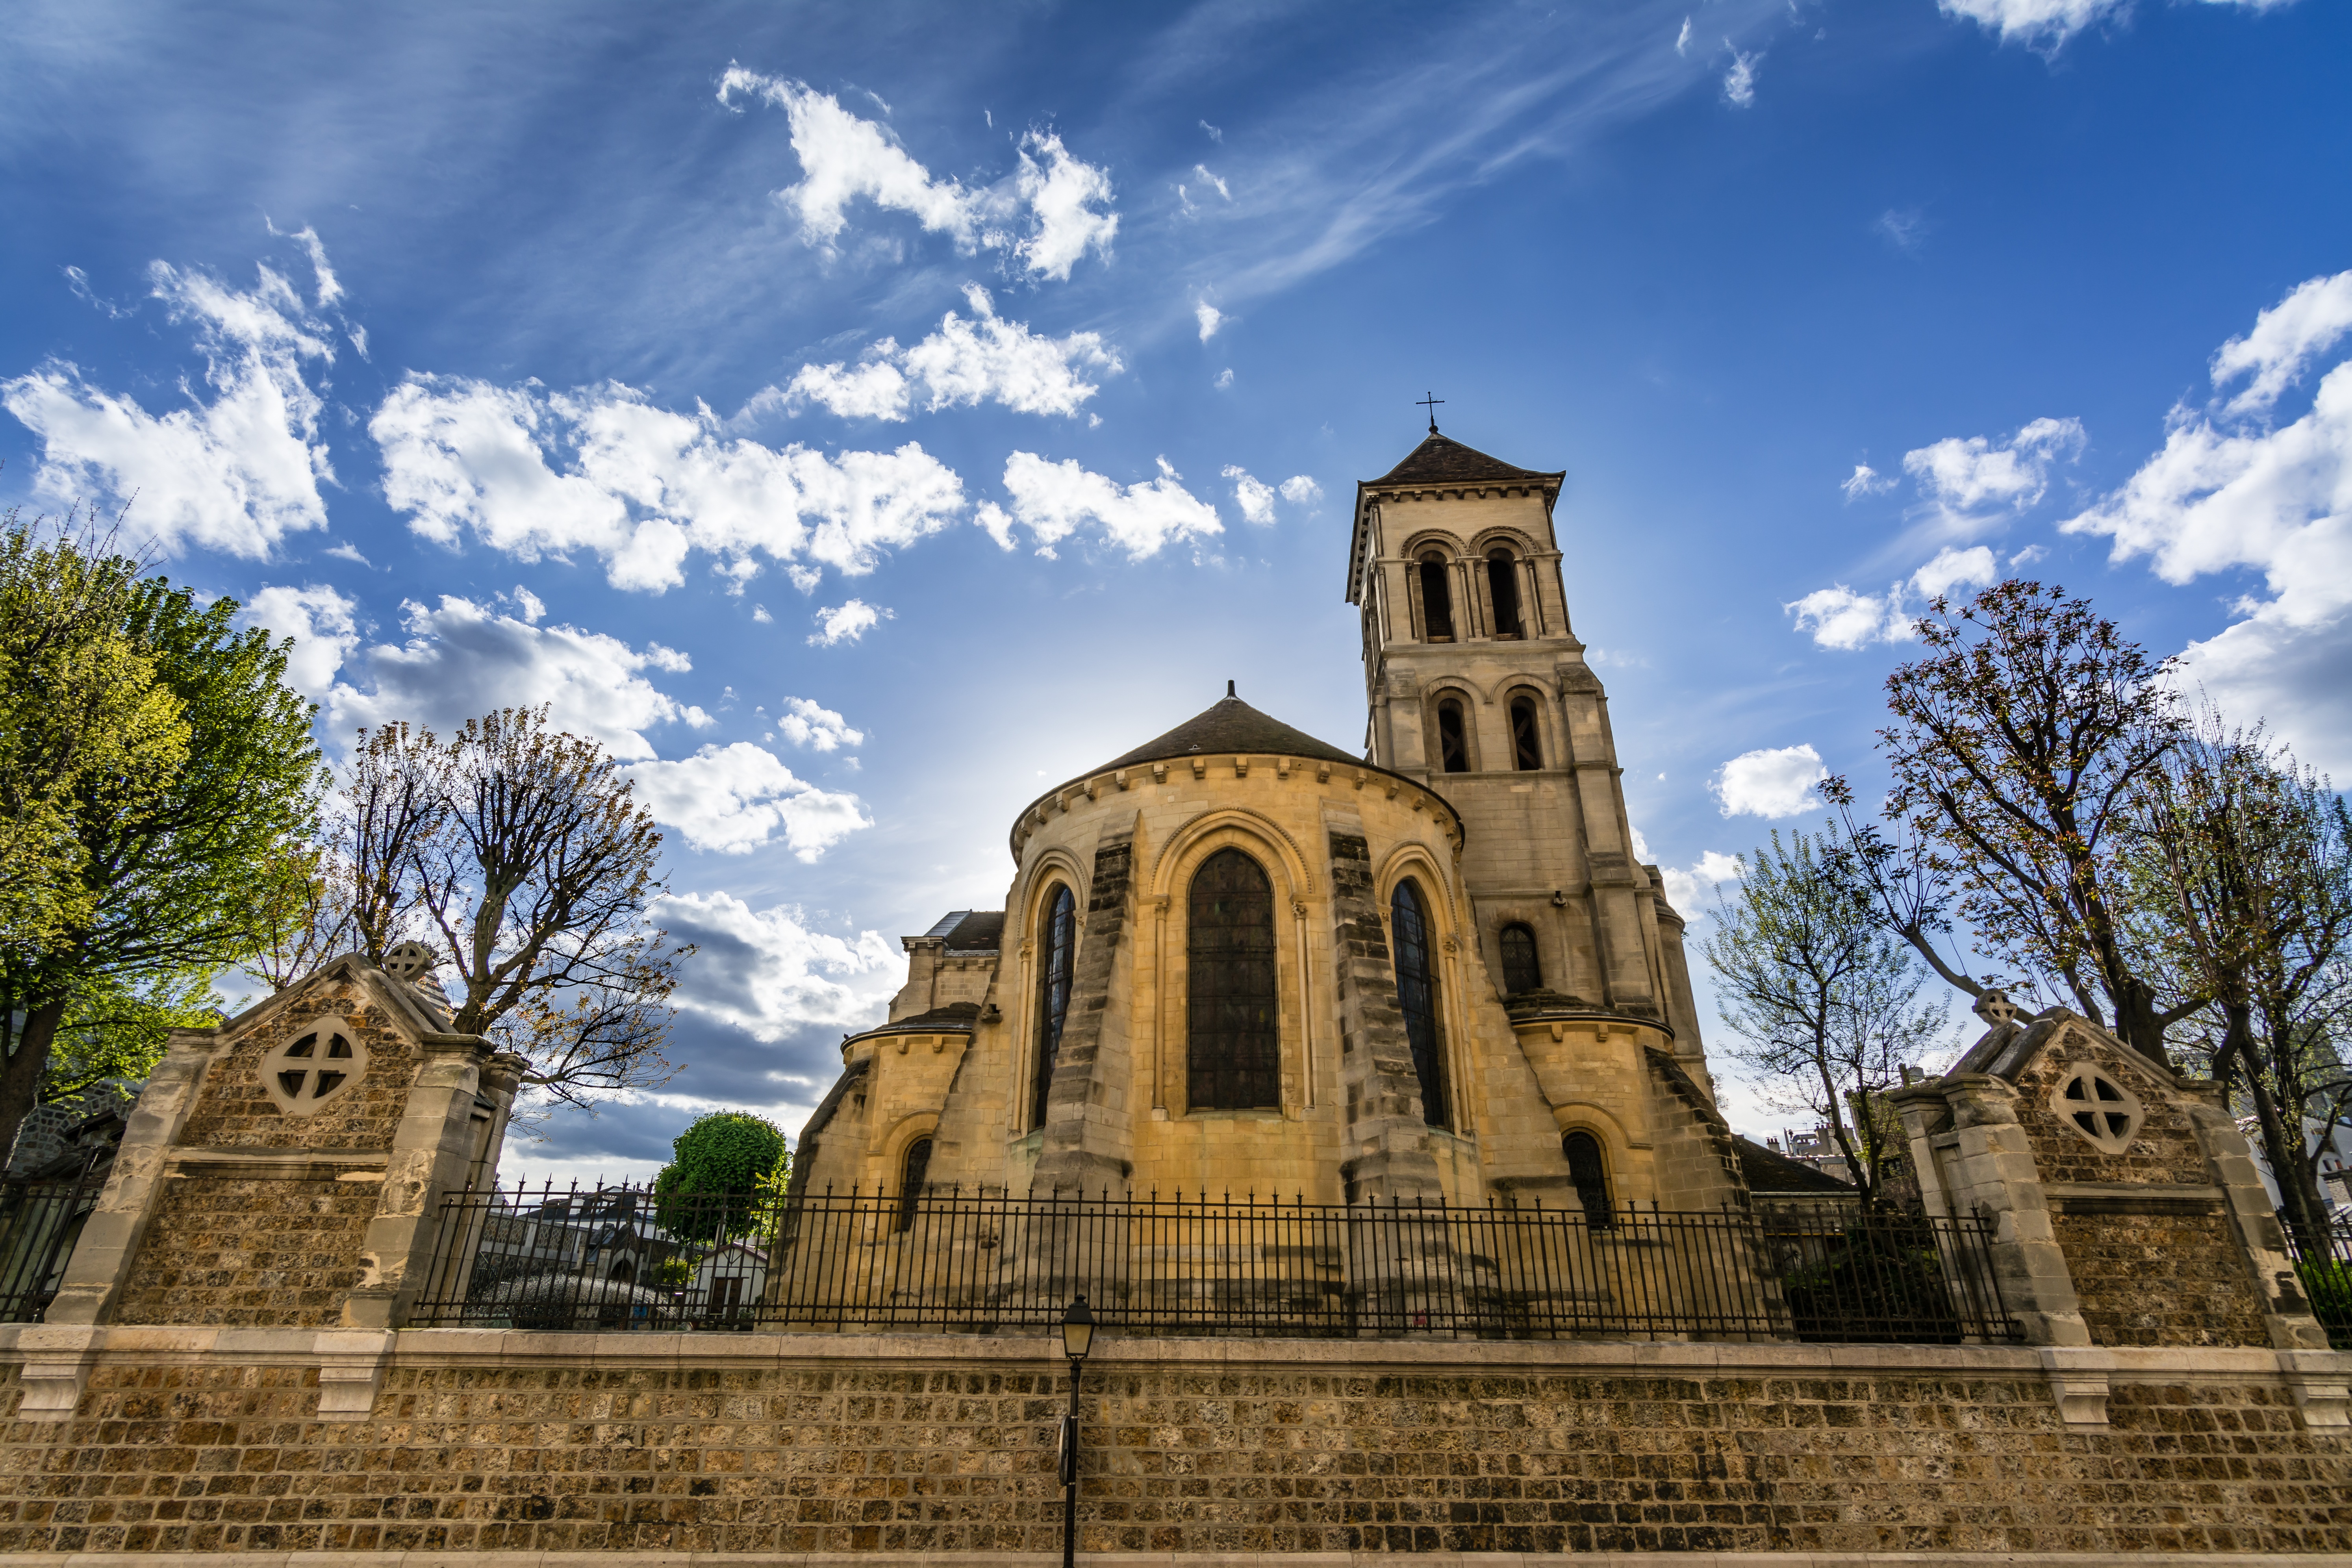
architecture, sky, sun, town, building, old, city, paris, urban, travel, france, europe, spring, religion, ancient, landmark, facade, blue, church, cathedral, exterior, historic, christian, tourism, place of worship, blue sky, catholic, sunny, french, monastery, history, christianity, day, famous, montmartre, basilica, dome, estate, traditional, sacre, basilique, touristic, patrimony, montmarte, sacred heart basilica, christianism